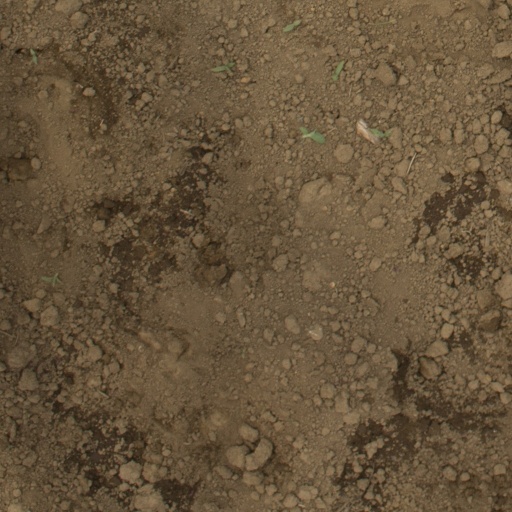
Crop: Jerusalem artichoke